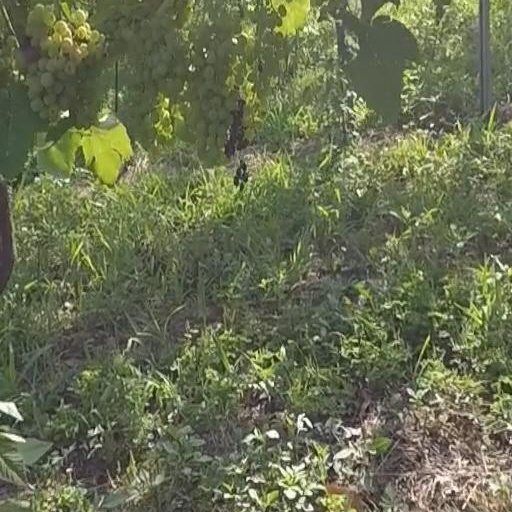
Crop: grape